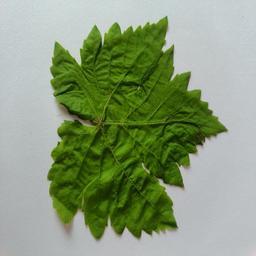
Label: Healthy Leaves